Hood ornament

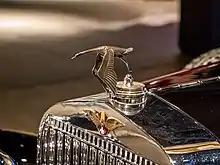
Hispano-Suiza K6 Berline Vanvooren

Many automakers wanted their emblems displayed on their vehicles' hoods. Boyce Motormeter accommodated them with corporate logos or mascots, as well as numerous organizations that wanted custom cap emblems to identify their members. The company had over 300 such customers at one time during the mid-1920s, for car, truck, tractor, boat, airplane, and motorcycle manufacturers, and in 1927, had 1,800 employees in six countries: U.S., England, Canada, Australia, France, and Germany. The hundreds of motor vehicle manufacturers before 1929 meant many customers for their customized emblems.